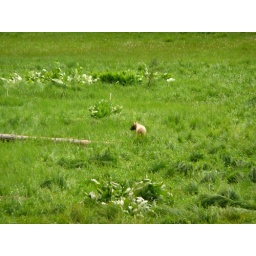
A little brown bear we saw in a meadow. Probably about a year old.